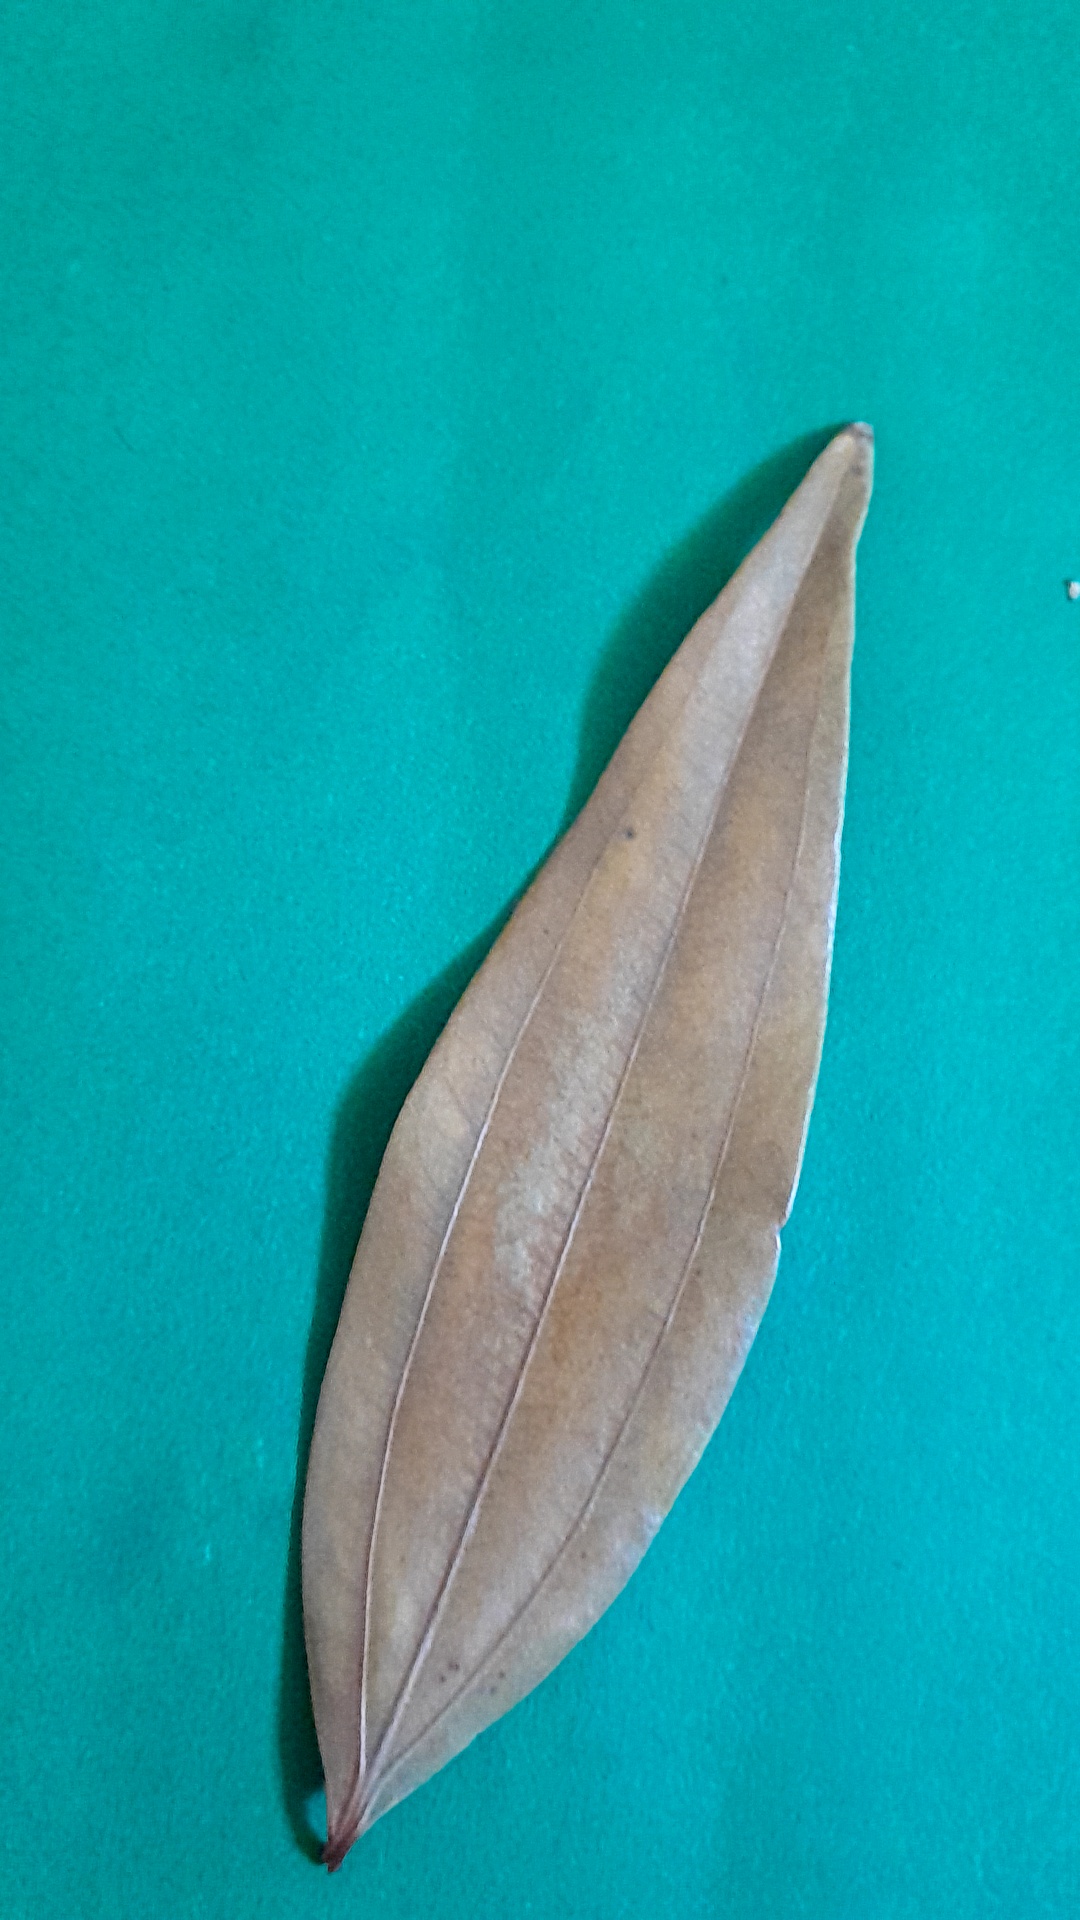
Label: Dry Leaf